Four corners (Canada)

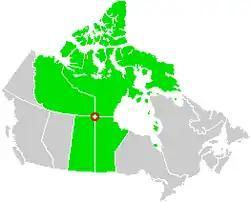
Map highlighting the corners of the four Canadian provinces and territories which meet.

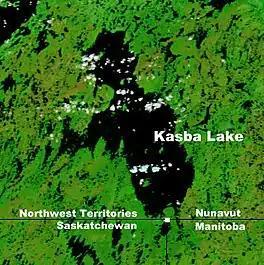
NASA photo showing Kasba Lake and the four corners

The four corners is a quadripoint near 60° N 102° W where four Canadian provinces or territories meet. These are the provinces of Manitoba and Saskatchewan and the territories of the Northwest Territories and Nunavut. It came into being with the creation of Nunavut on April 1, 1999.